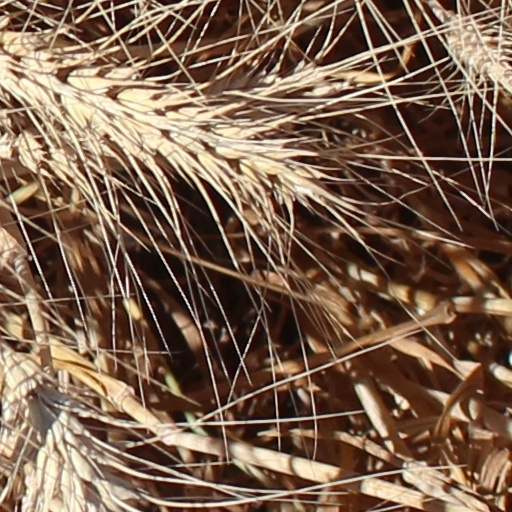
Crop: wheat